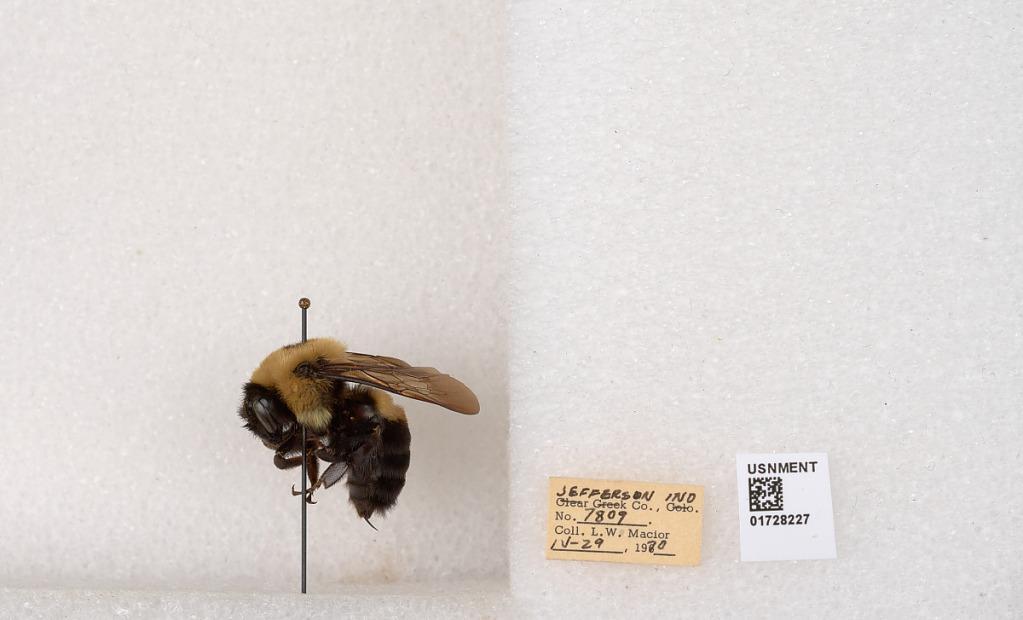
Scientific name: Bombus (Separatobombus) griseocollis (De Geer)
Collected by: L. Macior
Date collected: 1970-4-29
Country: United States
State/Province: Indiana
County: Jefferson
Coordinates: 38.7858, -85.4386